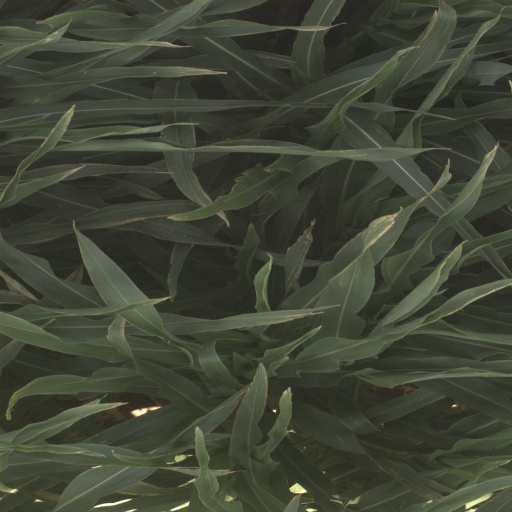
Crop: sorghum